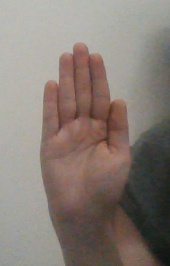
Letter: seen